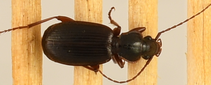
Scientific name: Cymindis cribricollis
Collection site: Dakota Coteau Field Site NEON (DCFS), plot DCFS_013